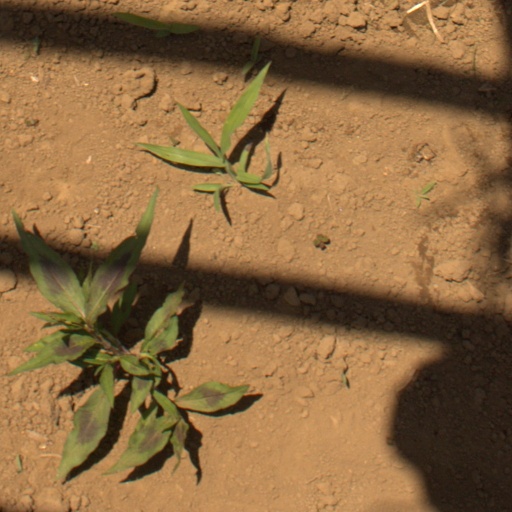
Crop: Jerusalem artichoke